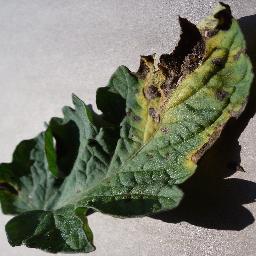
Label: Tomato___Early_blight